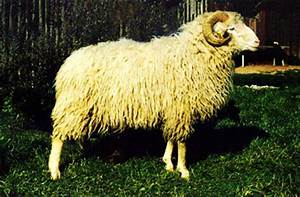
Label: sheep